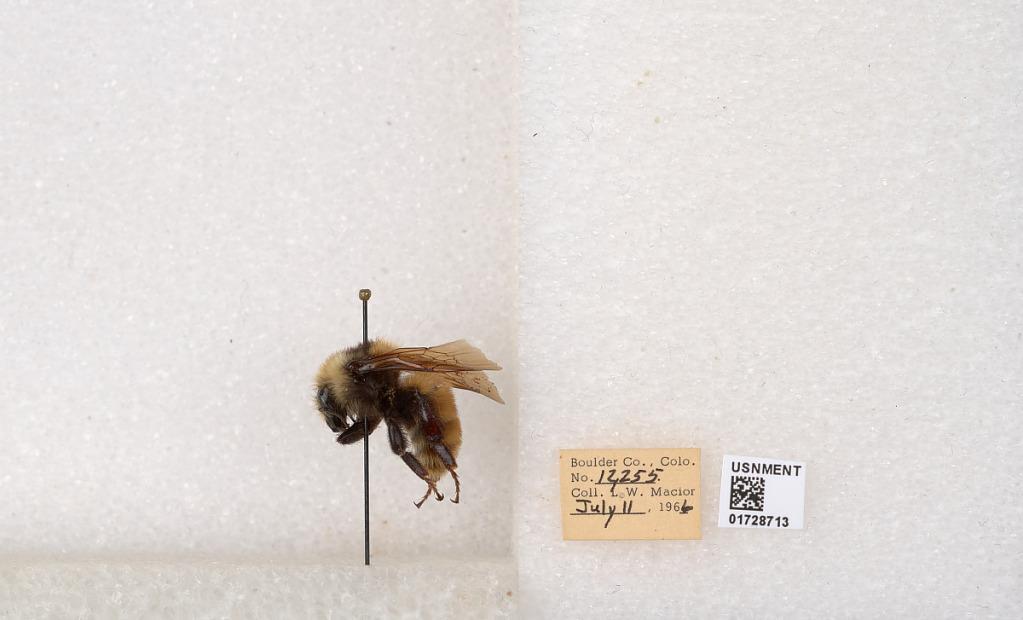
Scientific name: Bombus appositus Cresson
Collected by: L. Macior
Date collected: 1966-7-11
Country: United States
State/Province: Colorado
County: Boulder
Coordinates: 40.0925, -105.358